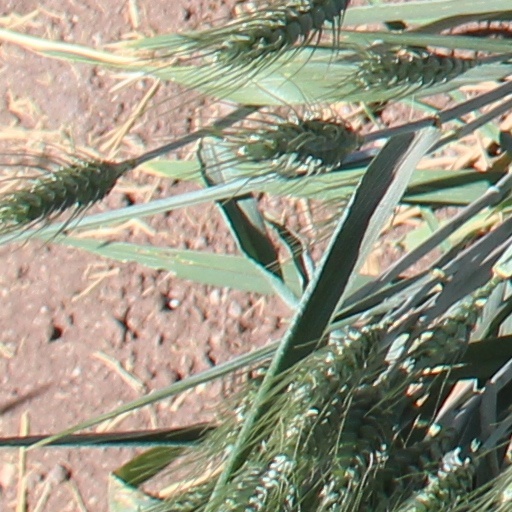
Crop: wheat